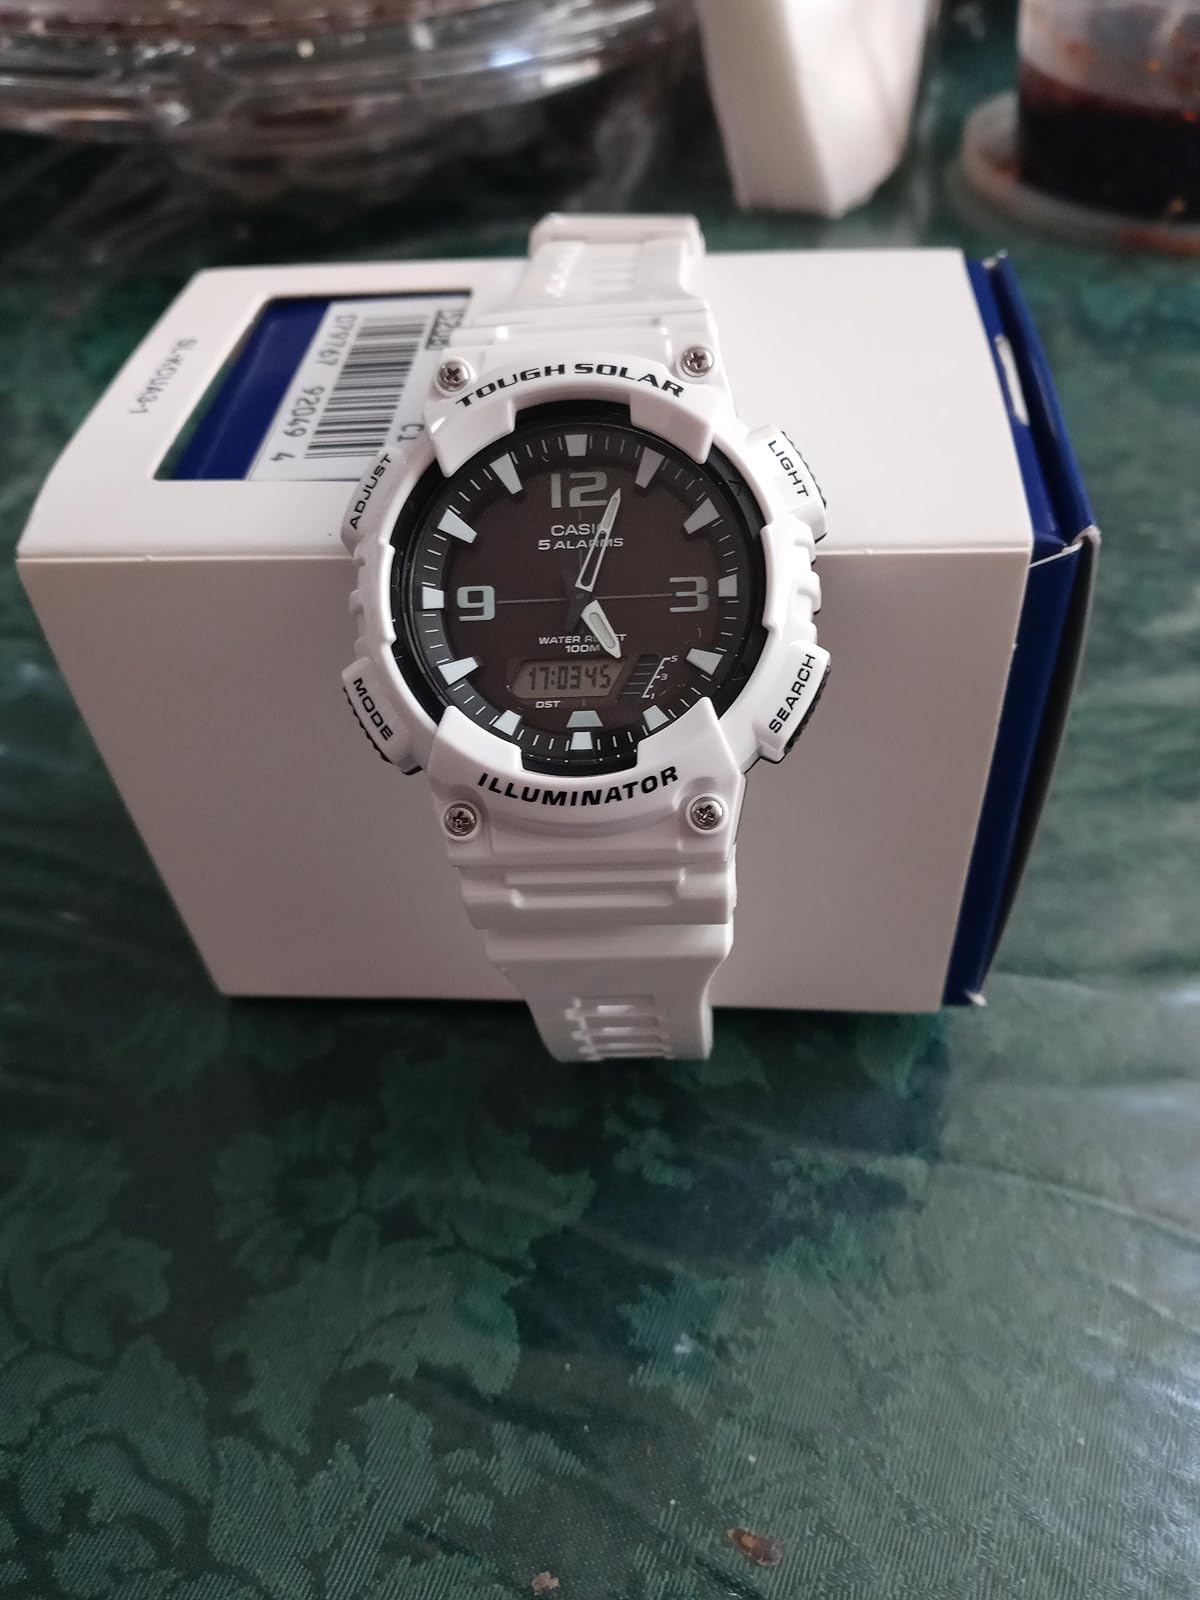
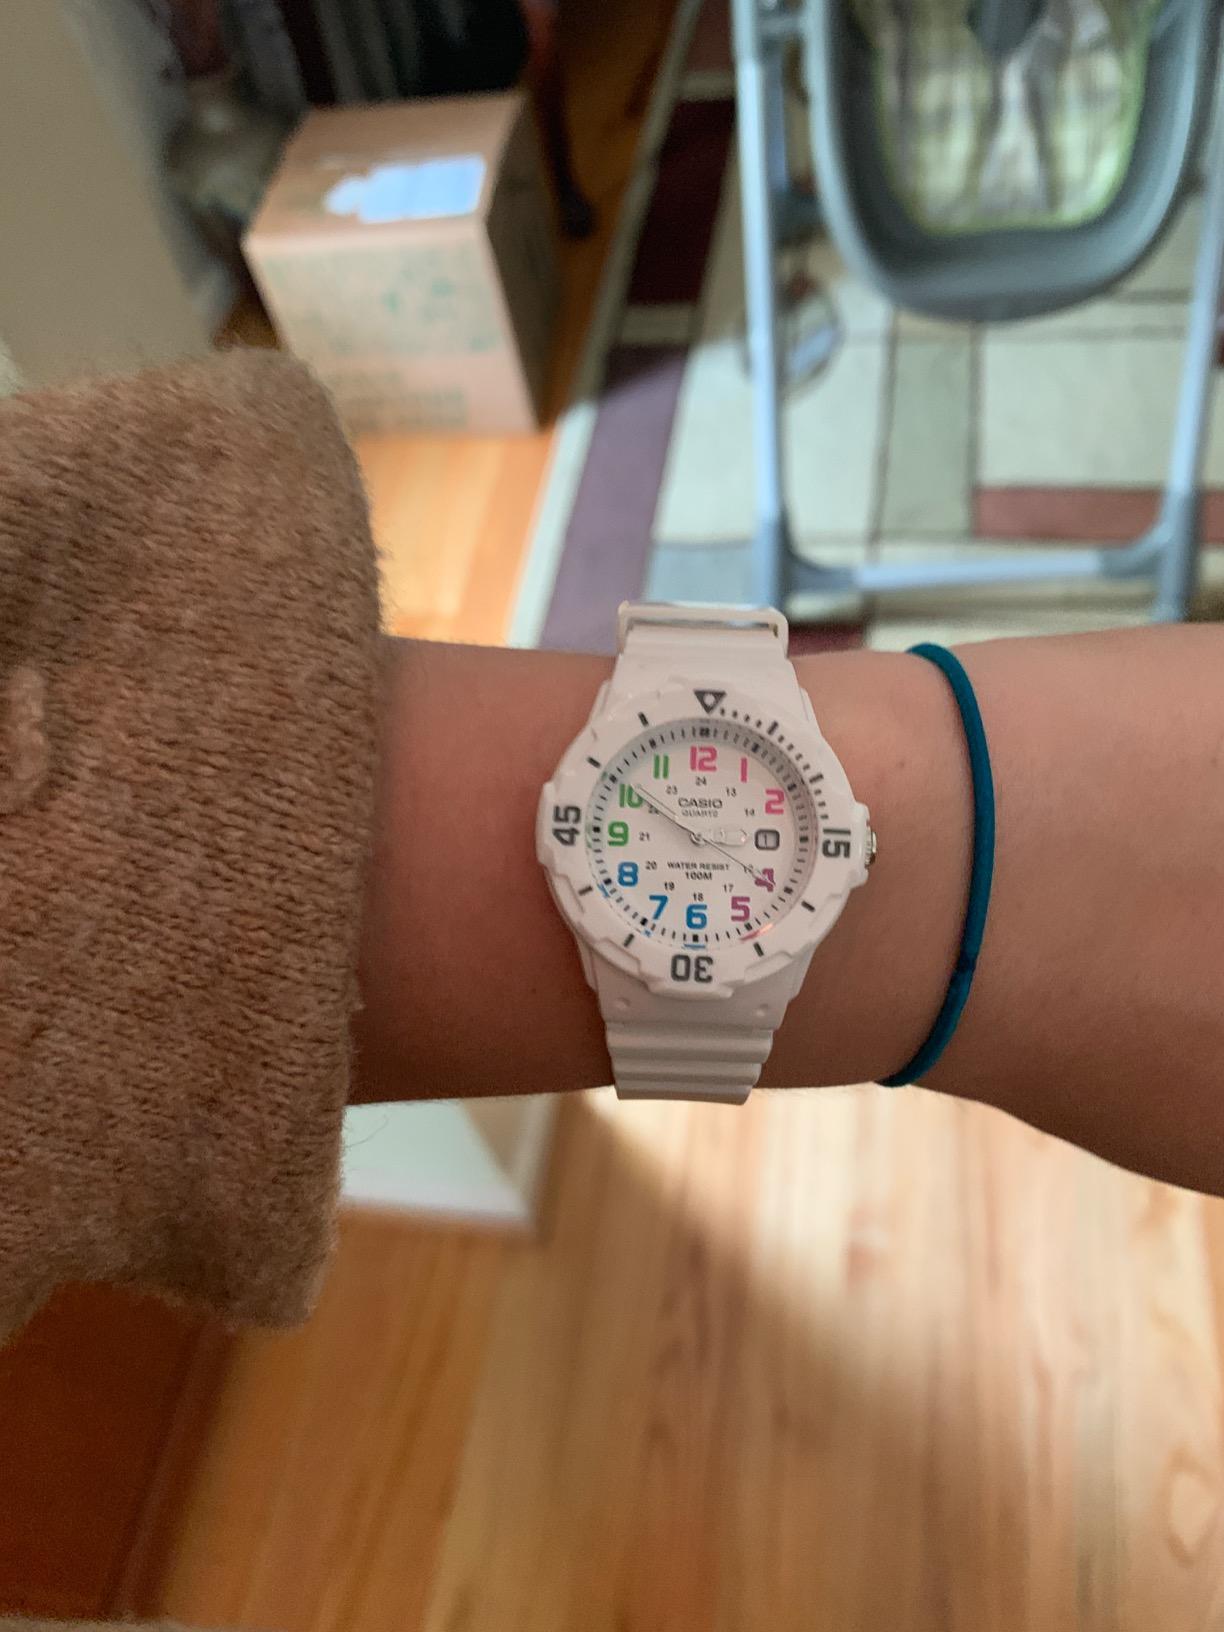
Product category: accessories_watch
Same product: no